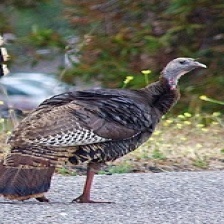
Species: WILD TURKEY
Scientific name: MELEAGRIS GALLOPAVO